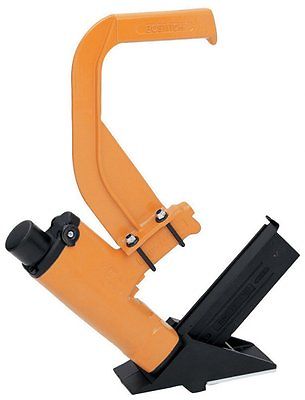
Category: stapler